Lotus Exige

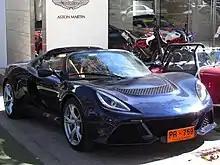
Lotus Exige V6 Roadster

At the Frankfurt 2011 motor show, the 2012 version of the Exige S was announced. It features a supercharged 3.5 litre V6 engine (from the Evora S) rated at . In 2013, a roadster version was introduced with only minor changes to the design for the removable top. The engine and performance were virtually unchanged from the coupe.